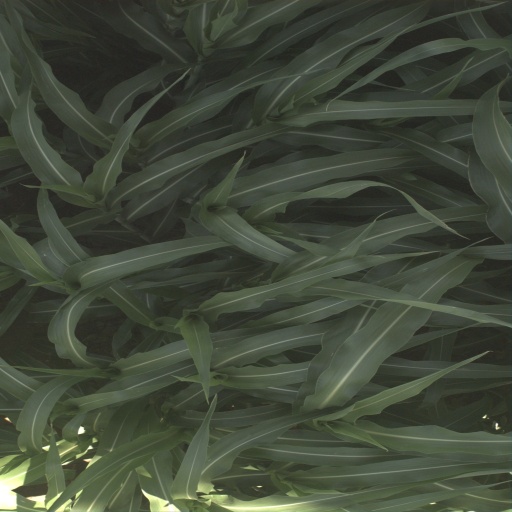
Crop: sorghum